Kameng Elephant Reserve

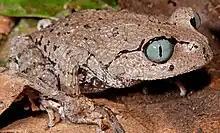
"Leptobrachium bompu", a frog endemic to the Kameng Elephant Reserve

The Kameng Elephant Reserve is highly biodiverse, with 120 species of mammals, 35 species of reptiles, 29 species of amphibians, and 40 species of fish having been recorded from the Pakke Tiger Reserve within it. Major mammals from the reserve include Asian elephants, tigers, leopards, clouded leopards, gaur, Asian black bears, red panda, and snow leopards. A 2003 survey of Eaglenest Wildlife Sanctuary, Sessa Orchid Sanctuary, and parts of the Doimara reserved forest found 353 species of birds, including three threatened species and five near-threatened species. 463 species of butterflies have been recorded in the Kameng Elephant Reserve. The Bugun liocichla and the frog "Leptobrachium bompu" are both known only from the Eaglenest Wildlife Sanctuary within the reserve.